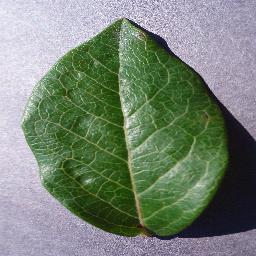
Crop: blueberry
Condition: healthy